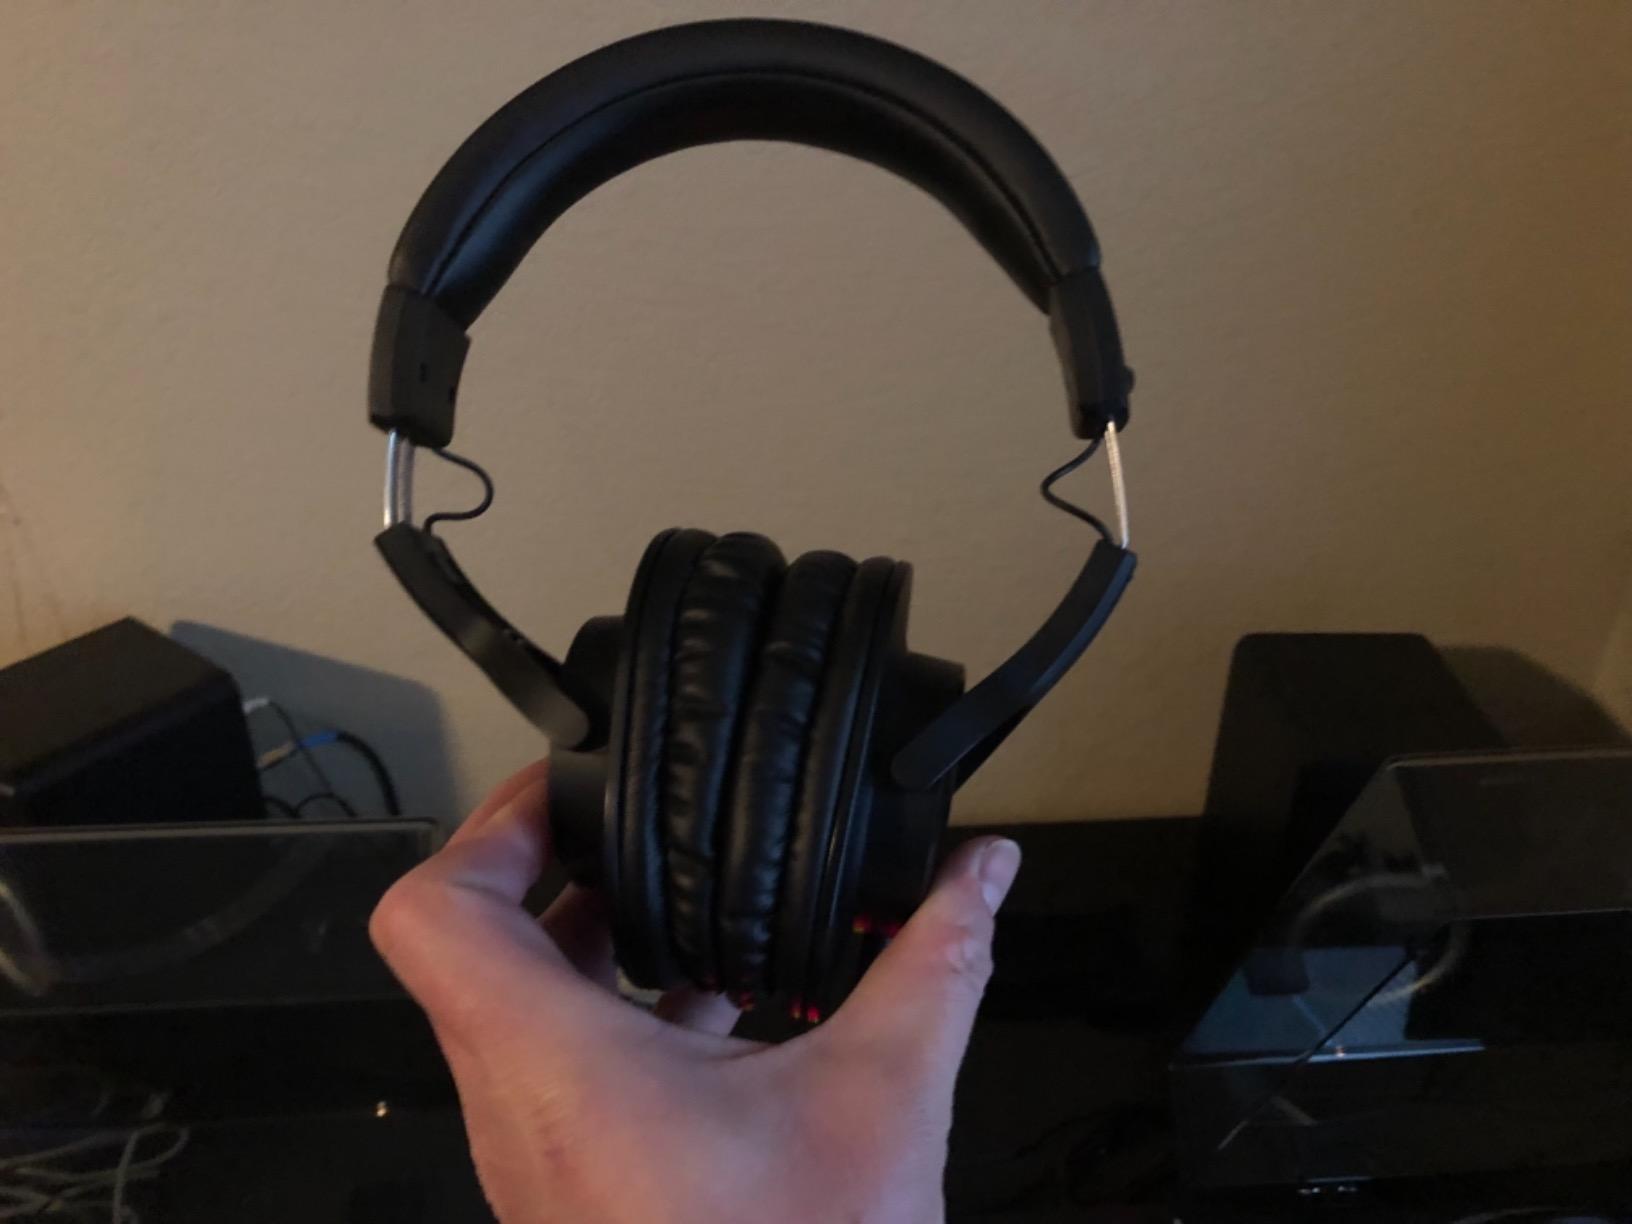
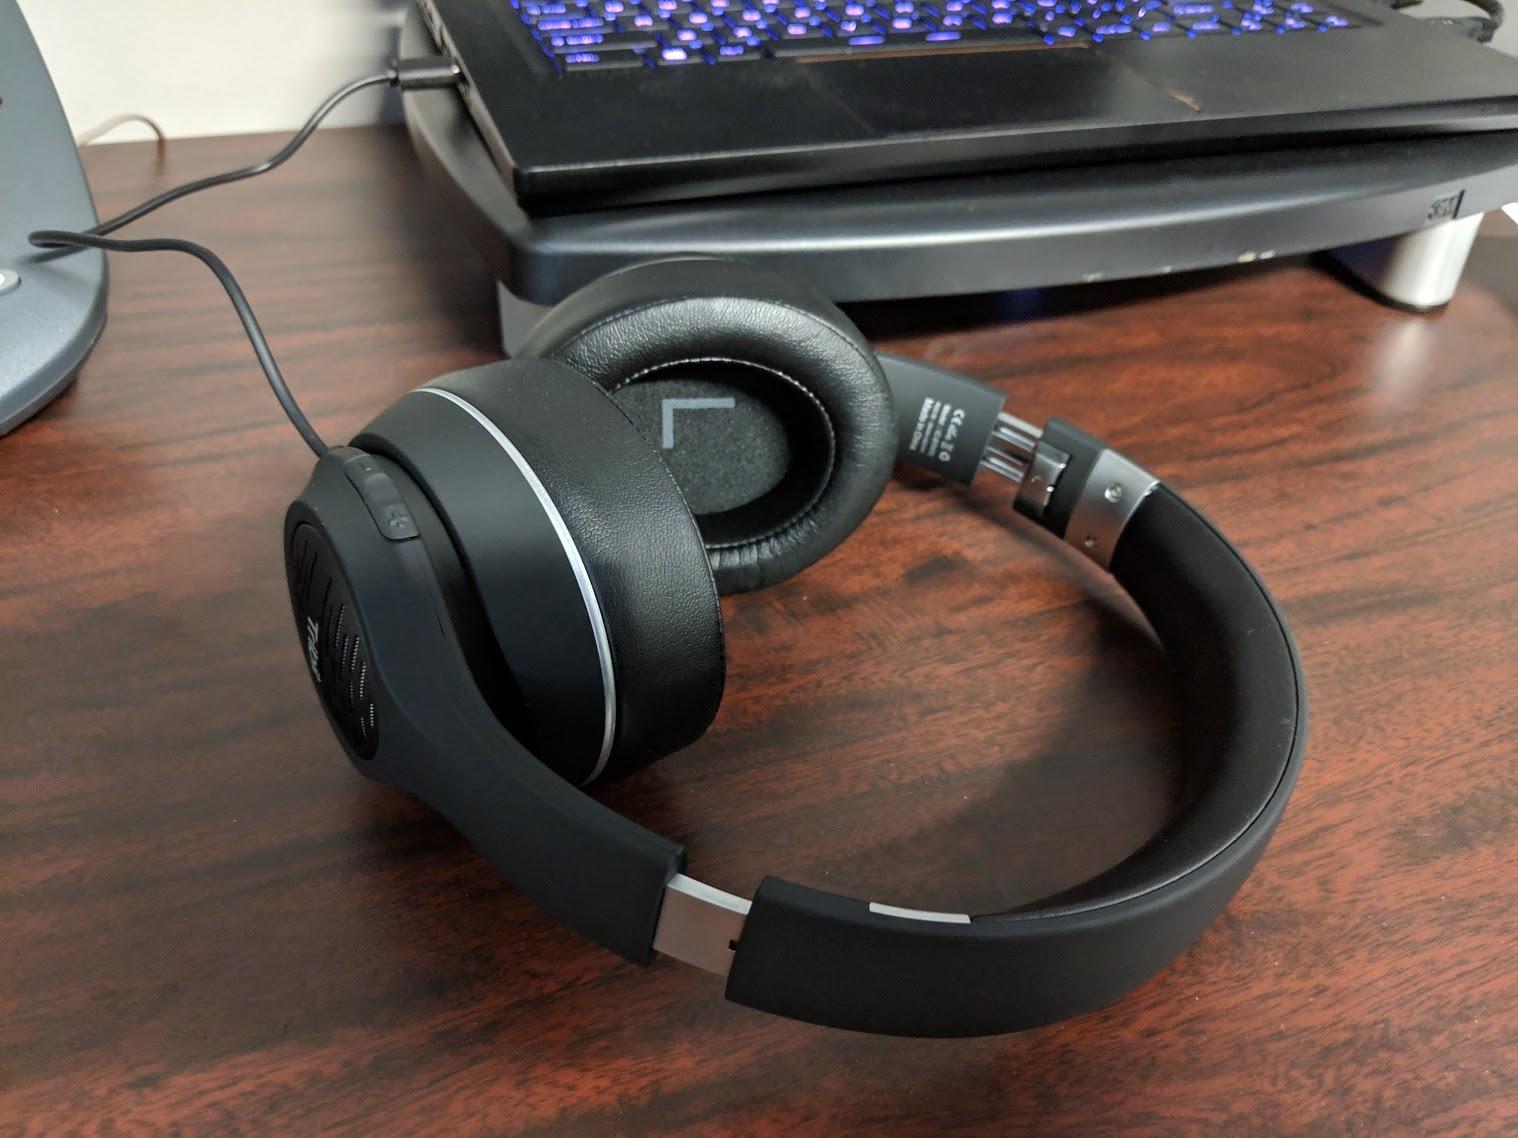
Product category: headphones
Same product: no